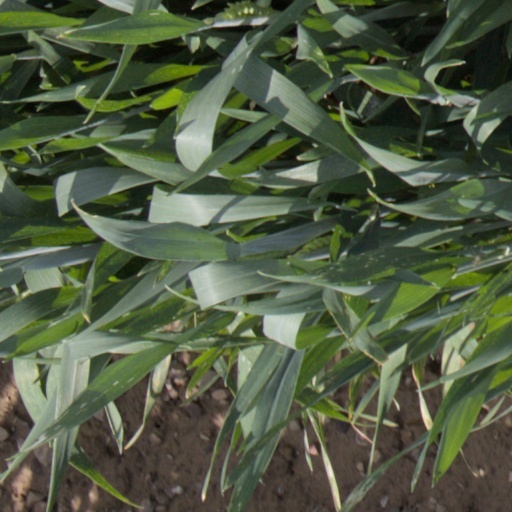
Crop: wheat